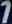
Number: 7